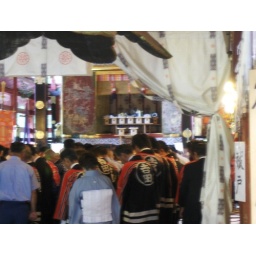
The wooden boxes in the background house the spirit of the Goddess on Her procession.